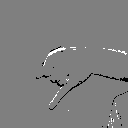
ASL letter: j